Economic history of Portugal

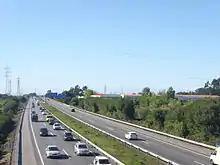
In the 1990s many motorways were opened. Shown is the A28 motorway in the Grande Porto subregion.

Between 1973 and 1988, the general government debt/GDP ratio quadrupled, reaching a peak of 74 percent in 1988. This growth in the absolute and relative debt was only partially attributable to the accumulation of government deficits. It also reflected the reorganization of various public funds and enterprises, the separation of their accounts from those of the government, and their fiscal consolidation. The rising trend of the general government debt/GDP ratio was reversed in 1989, as a surge in tax revenues linked to the tax reform and the shrinking public enterprise deficits reduced the public sector borrowing requirement (PSBR) relative to GDP. After falling to 67% in 1990, the general government debt/GDP ratio was expected to continue to decline, reflecting fiscal restraint and increased proceeds from privatization.